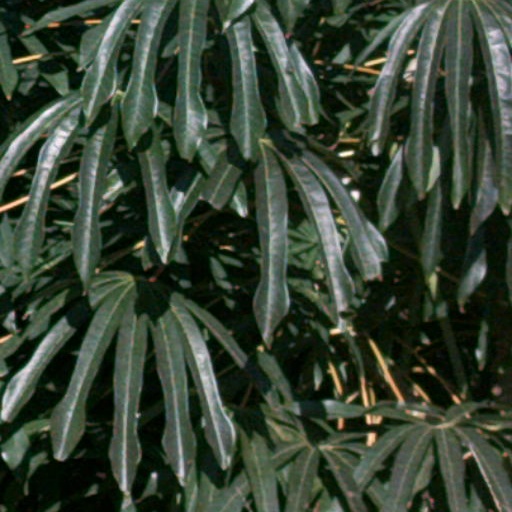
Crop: cassava